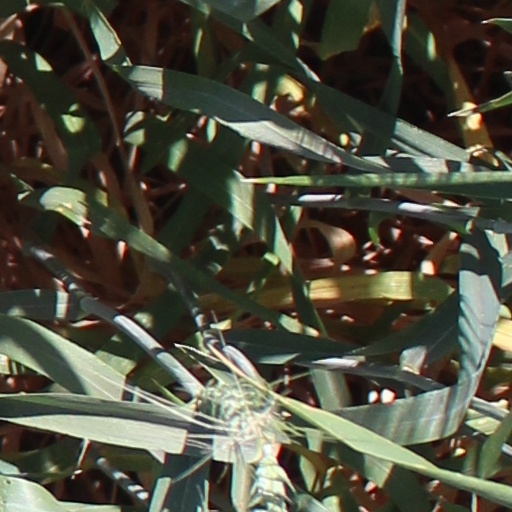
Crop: wheat